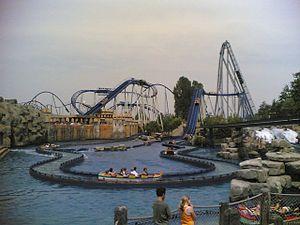
Poséidon, Europa-Park, Rust, Bade-Wurtemberg, Allemagne.